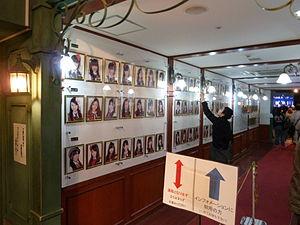
AKB48 est un groupe féminin de J-pop créé en 2005, à l'effectif changeant, composé à l'origine de vingt jeunes chanteuses et idoles réparties en cinq équipes : Team A, Team K, Team B, Team 4 et Team 8. La Team 4, qui avait été dissoute en 2012, a été reformée l'année suivante.